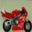
Label: motorcycle